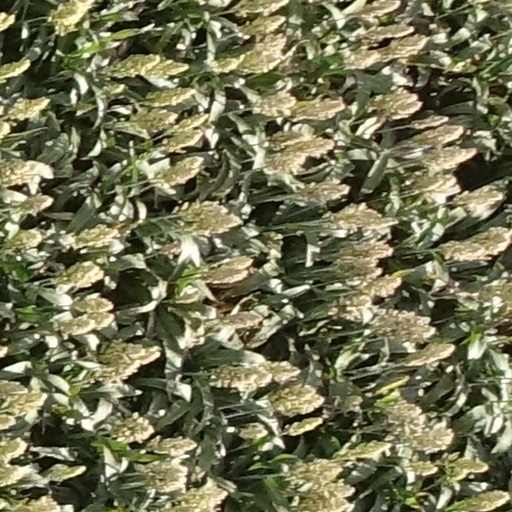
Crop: sorghum